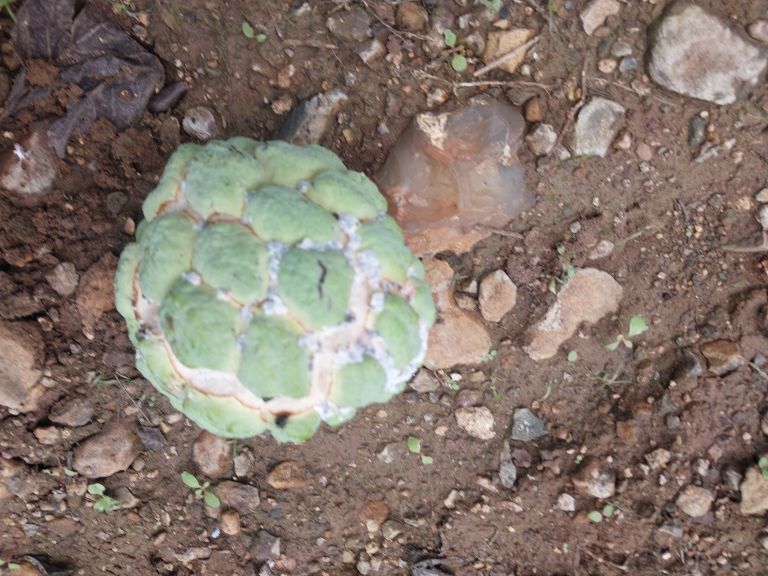
Disease label: Mealy Bug